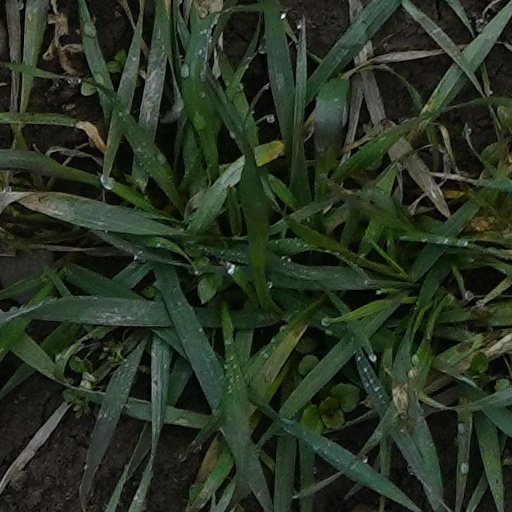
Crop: wheat